Curling at the 2018 Winter Olympics

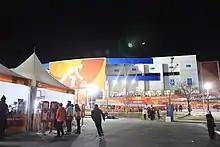
Gangneung Curling Centre during the 2018 Winter Olympics

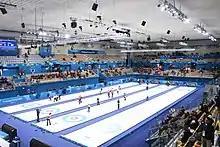
Inside view of Gangneung Curling Centre

The curling competition of the 2018 Winter Olympics was held between 8 and 25 February 2018 at the Gangneung Curling Centre. This was the seventh time that curling is on the Olympic program. In each of the men's and women's competitions, ten nations competed. A third competition was added for the 2018 Olympics, mixed doubles, in which teams consist of one woman and one man. There were eight participating countries in the doubles competition.